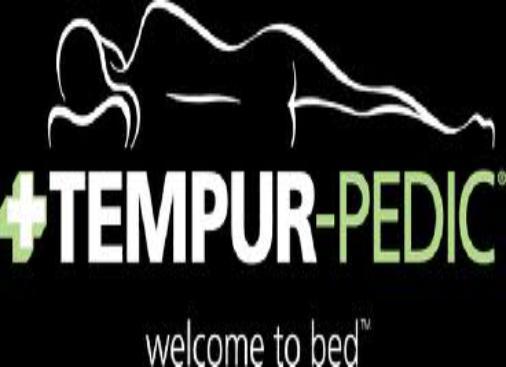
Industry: Necessities